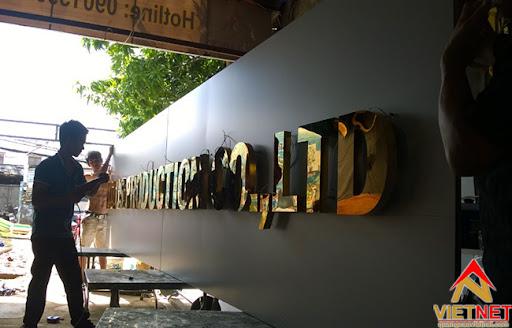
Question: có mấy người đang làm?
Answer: có ba người đang làm